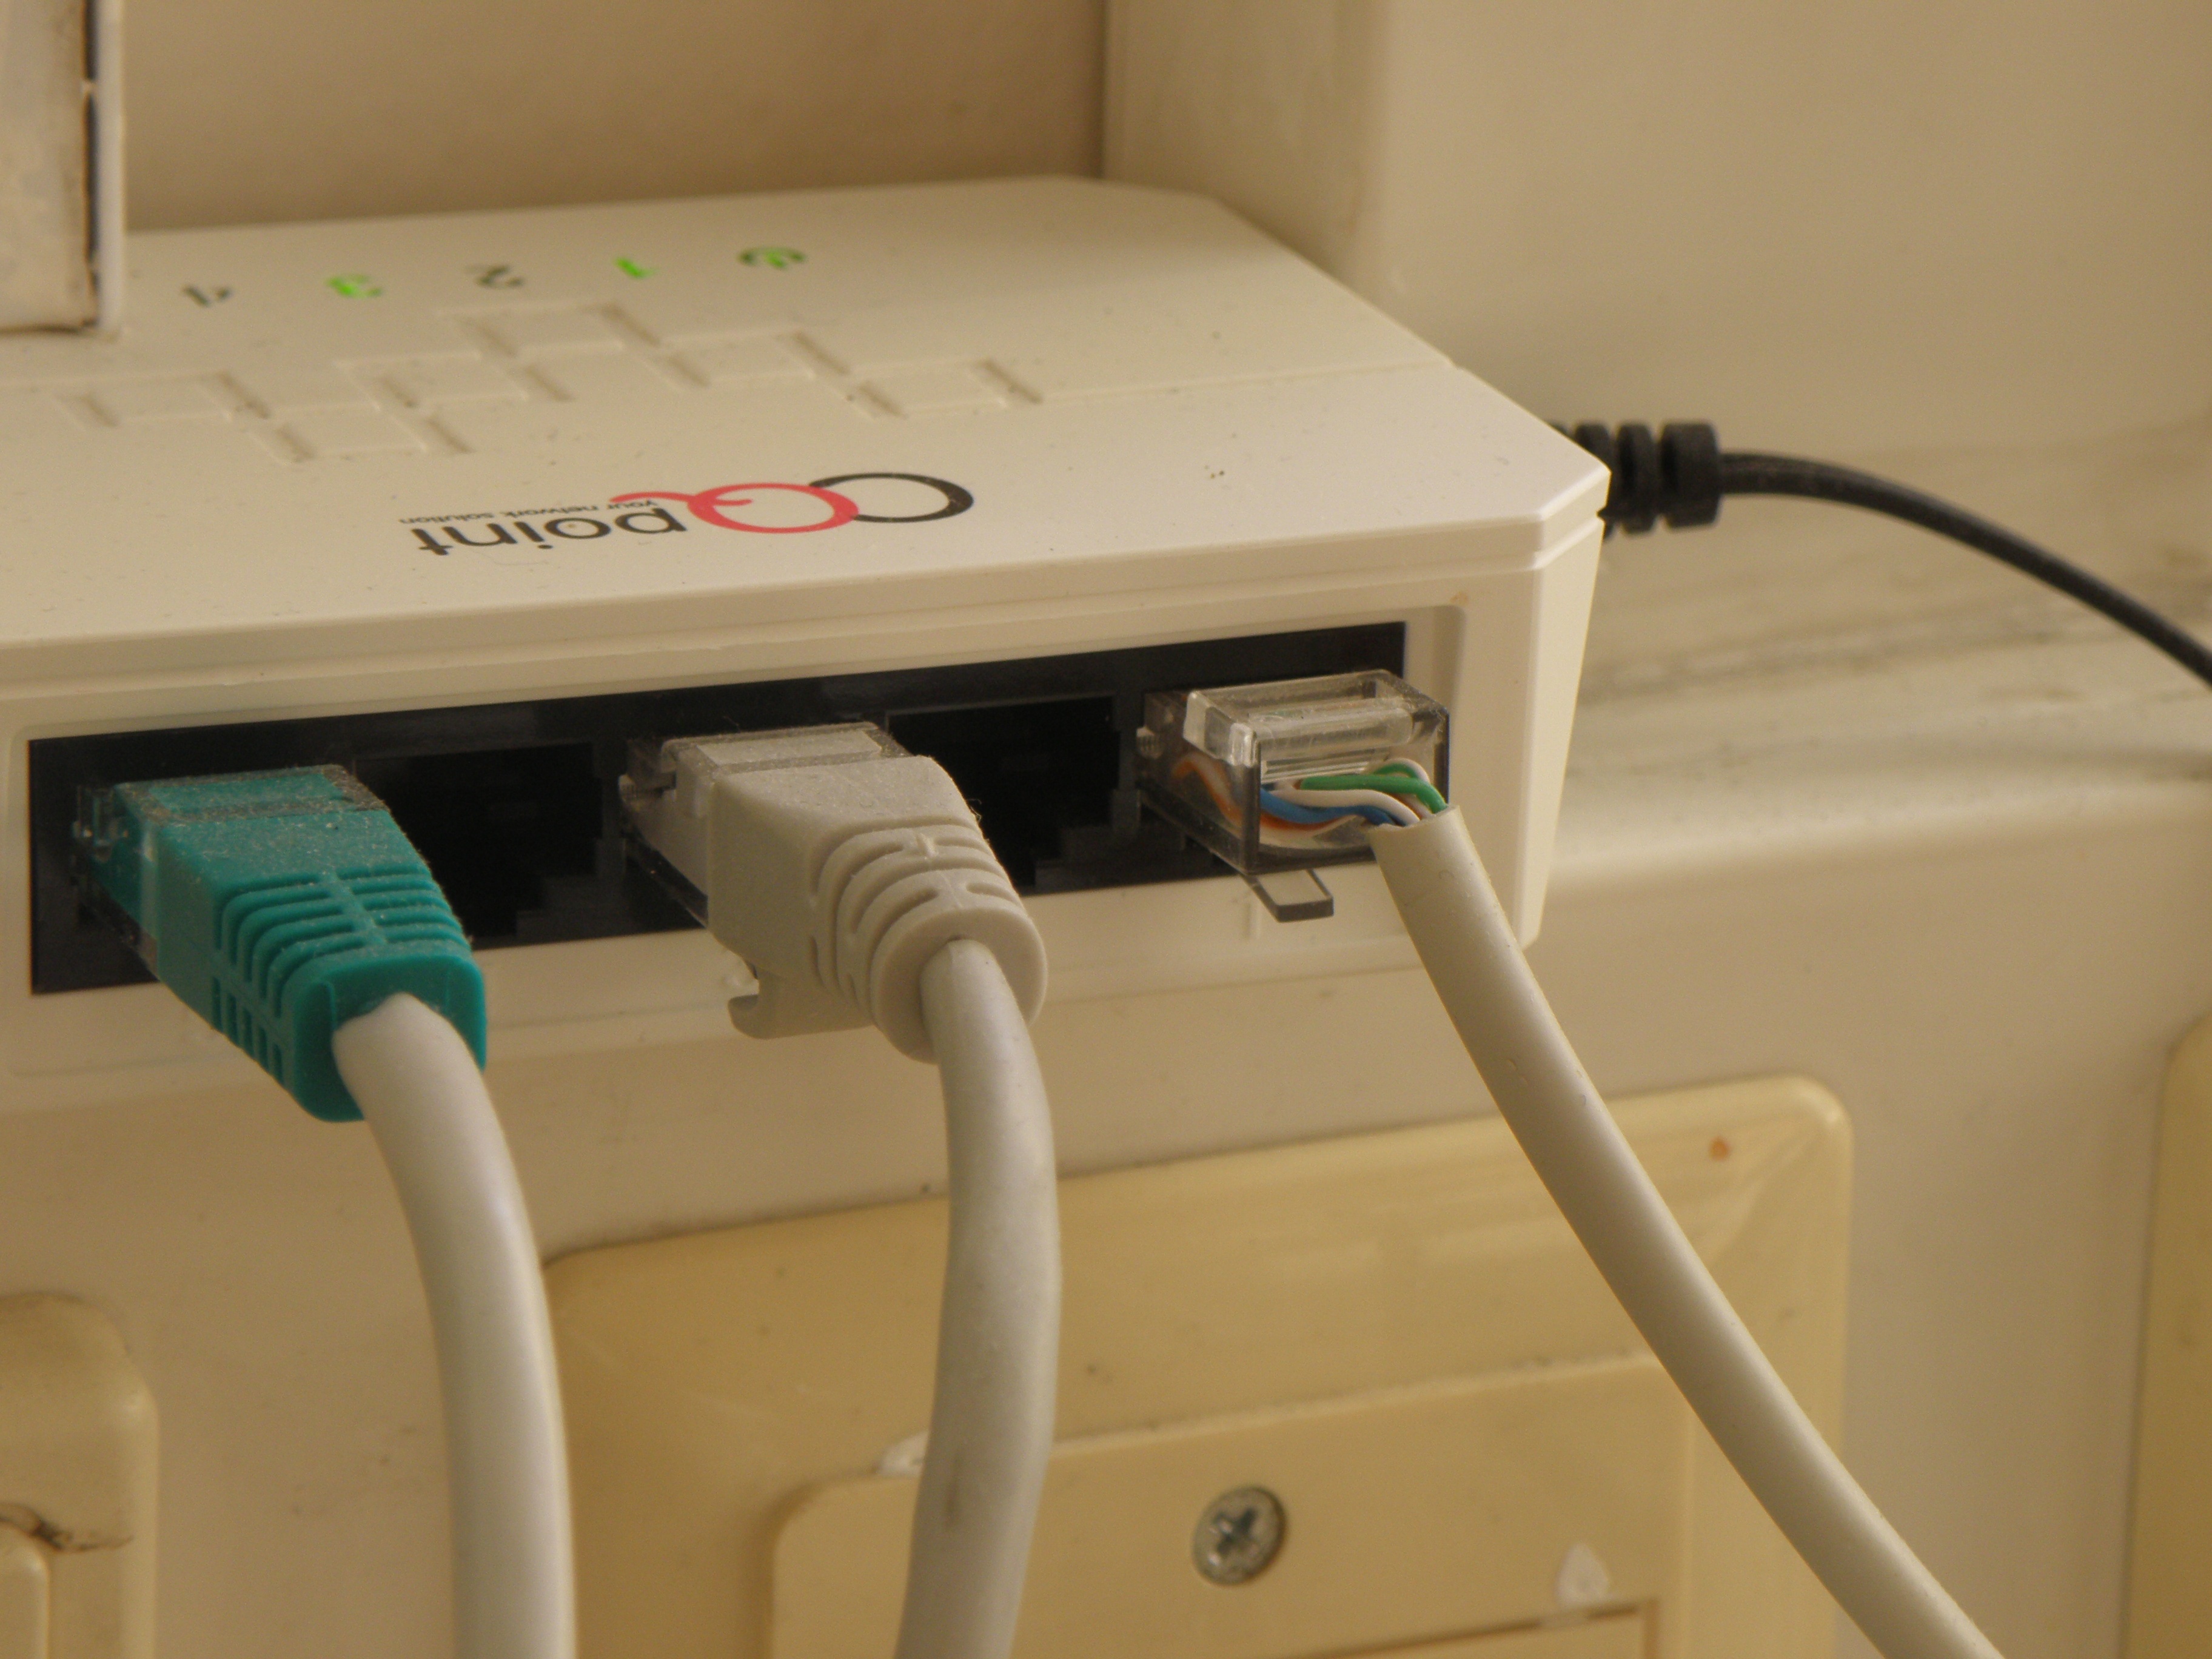
desk, table, technology, internet, machine, furniture, room, laser, switch, art, outlet, internet access